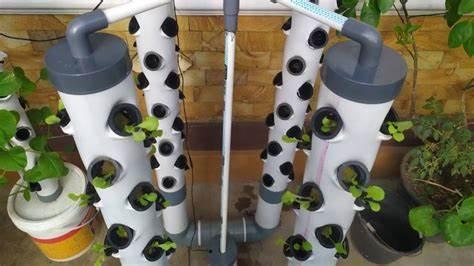
Mimea inayoendelea kukua na kustawi vizuri iliyooteshwa kwa kutumia njia na mfumo wa kilimo cha kisasa cha kihaidroponi kinachohusisha matumizi ya maji yaliyotiwa virutubisho mbalimbali na muhimu kwa ajili ya ukuaji wa mimea bila kuhusisha matumizi ya udongo.